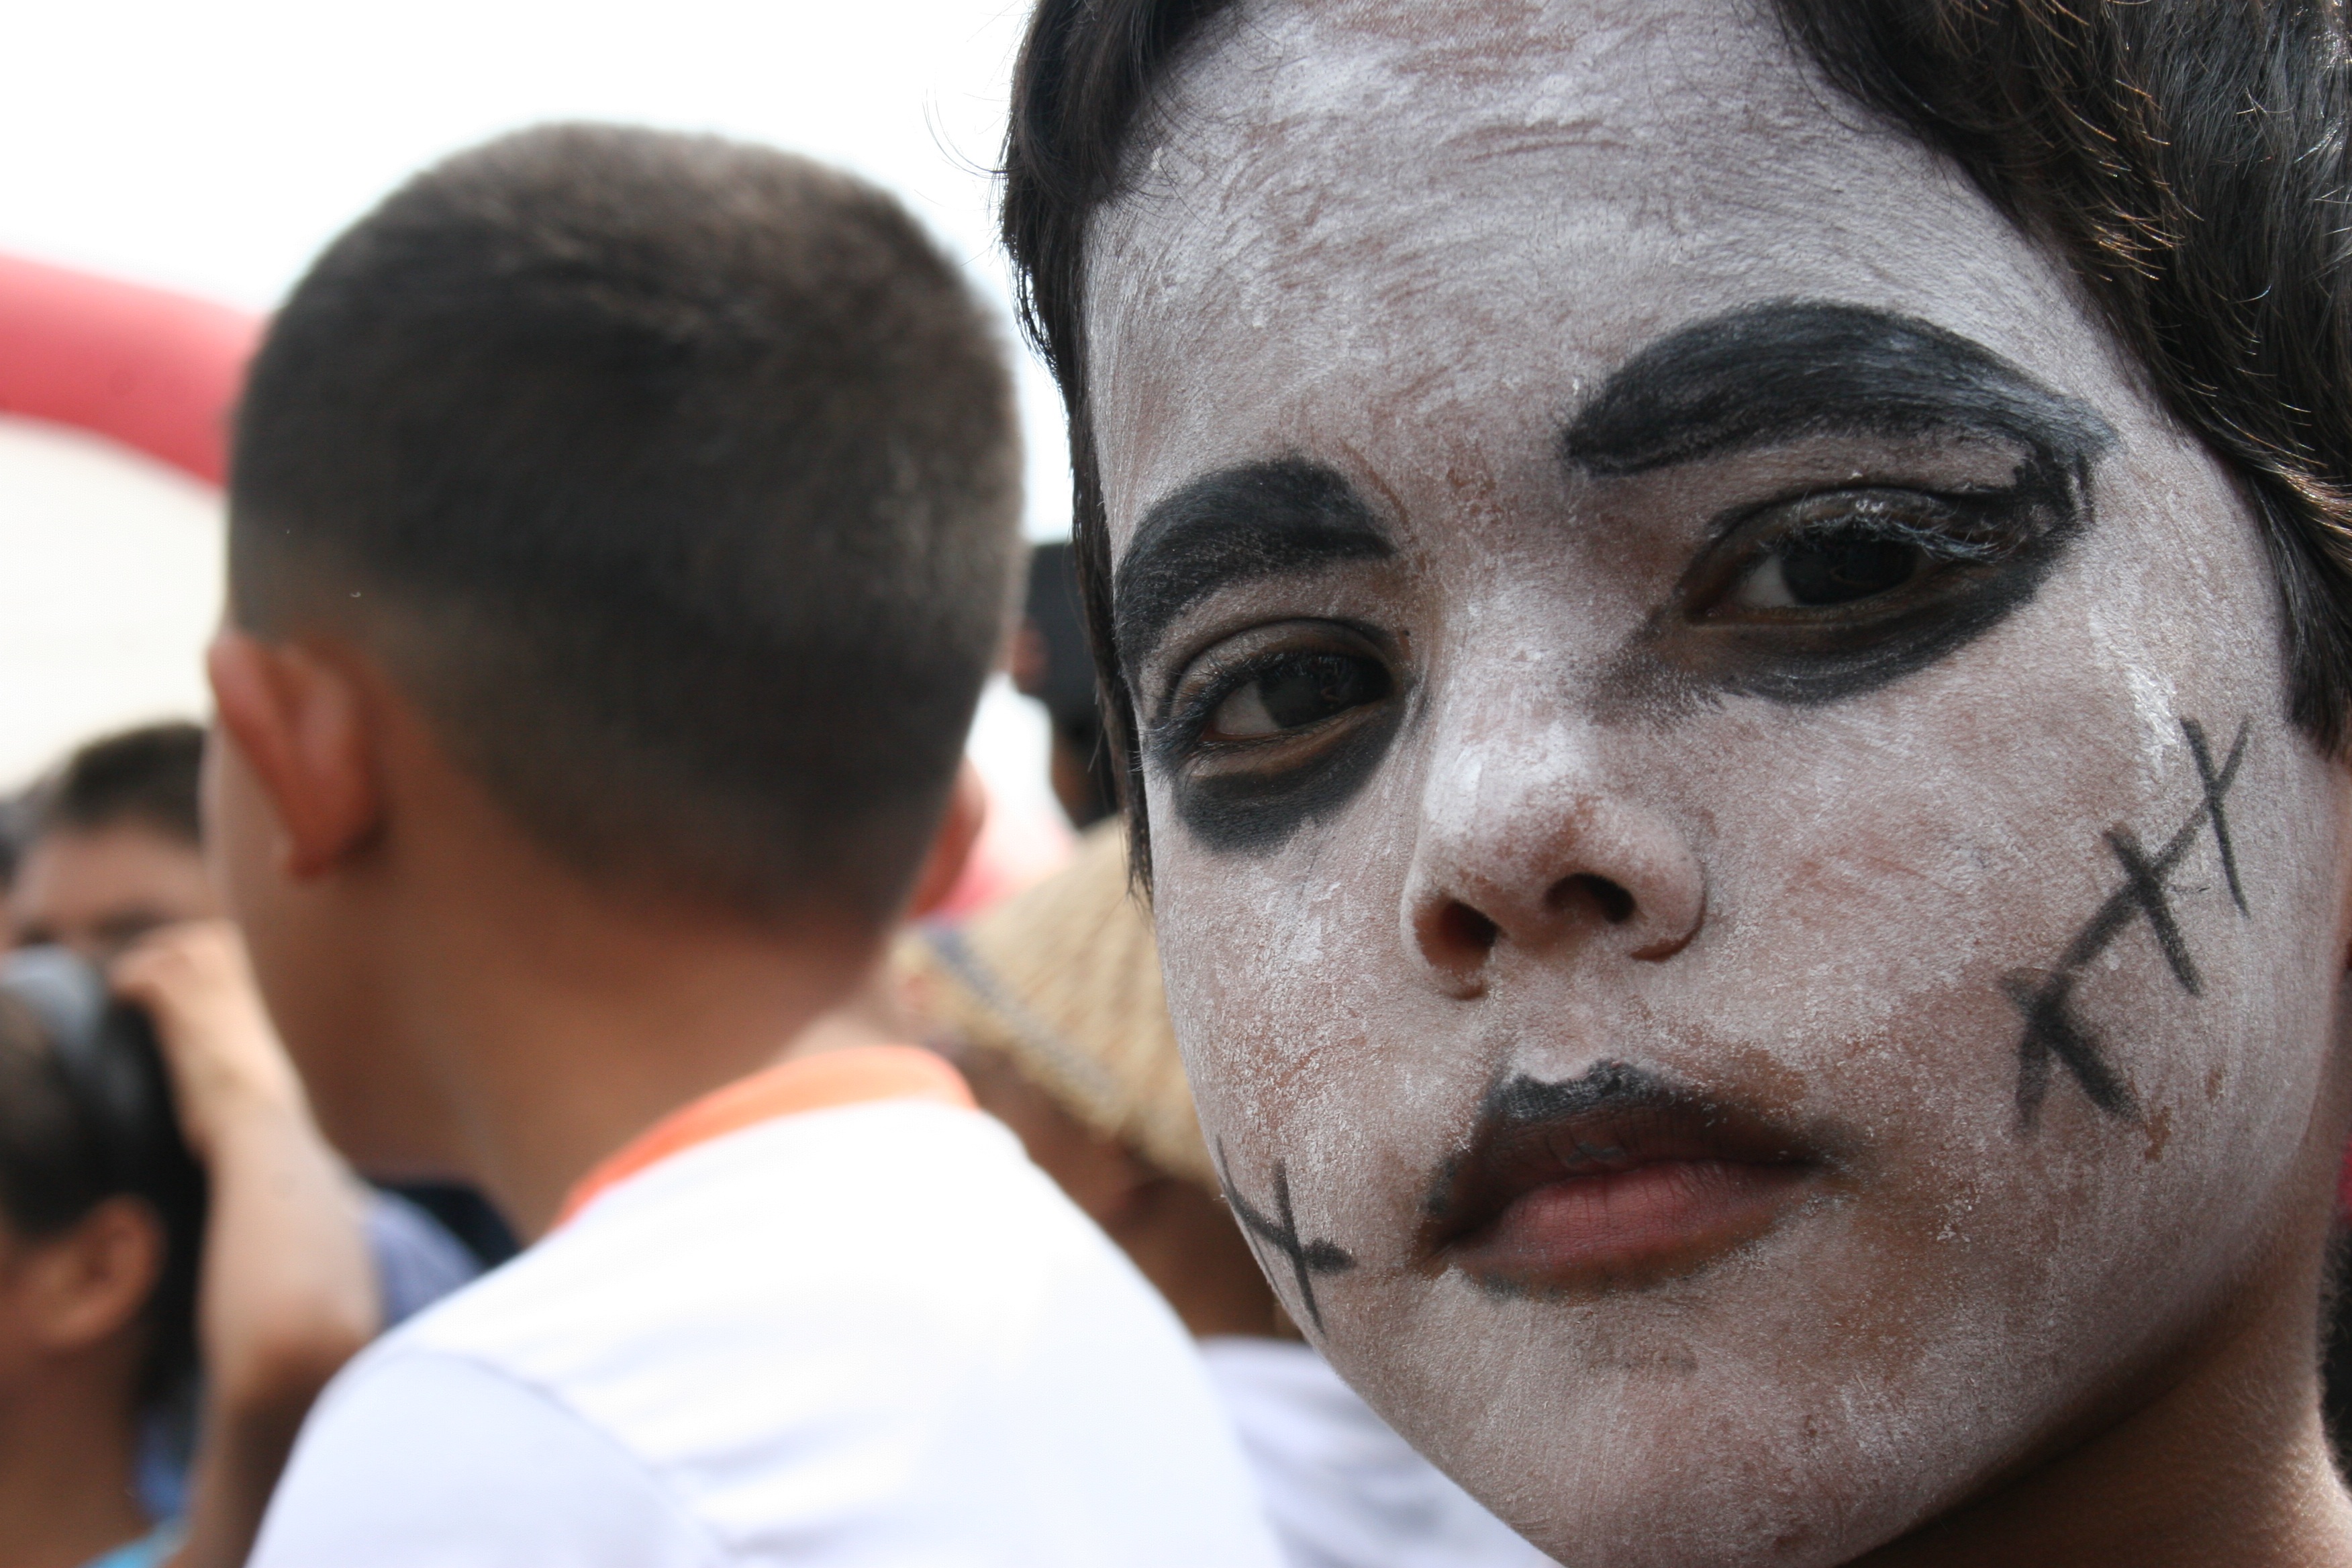
person, people, carnival, child, face, zombie, head, venezuela, horror, halo, guacara, they make up